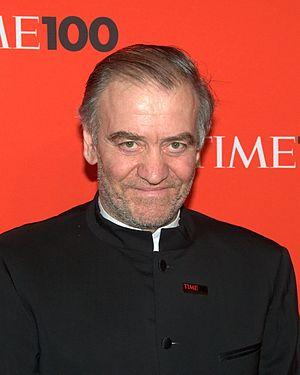
4 janvier : le Quatuor à cordes nᵒ 3 d'Ernest Bloch, créé par le Quatuor Griller à New York.
Valery Gergiev, ou parfois Valeri Abissalovitch Guerguiev, né le 2 mai 1953 à Moscou, est un chef d'orchestre russe d'origine ossète. Il est Artiste du peuple de la Fédération de Russie.